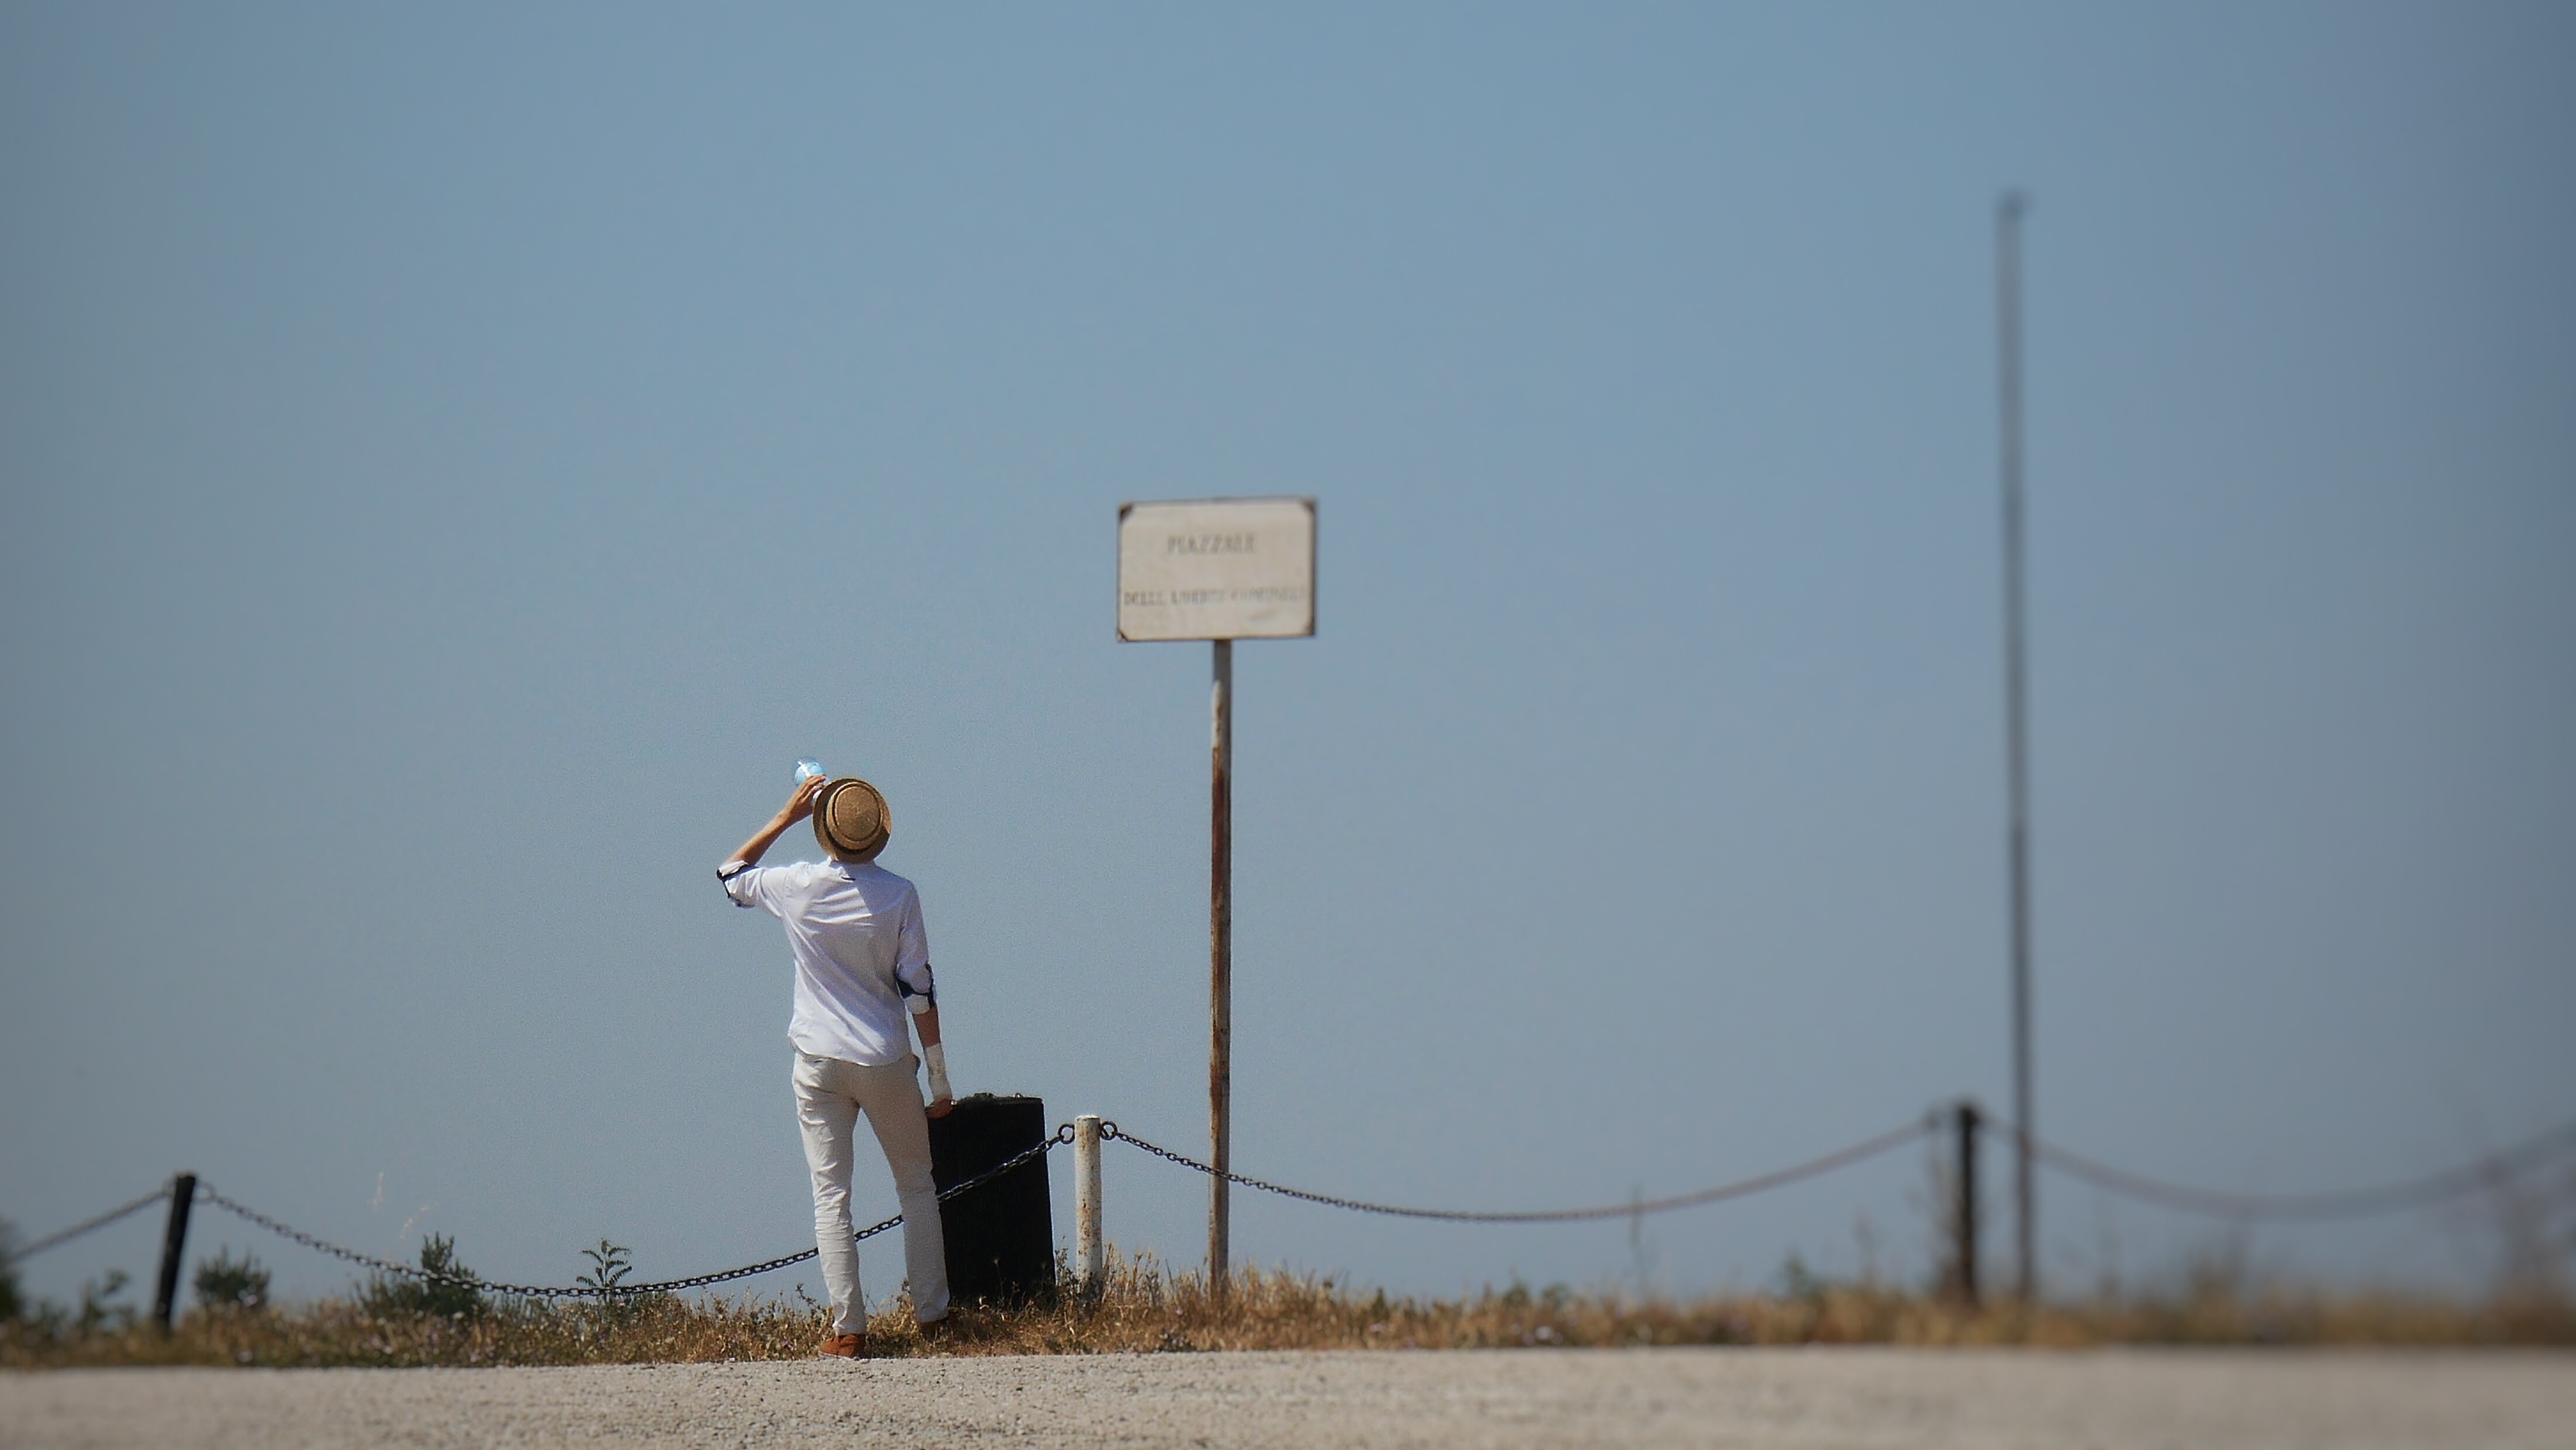
white, wind, sign, street light, electricity, lighting, energy, light fixture, atmosphere of earth